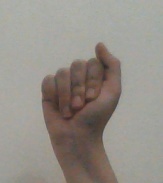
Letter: saad